Alexandroupolis

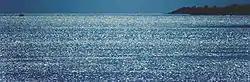
The Thracian Sea.

Alexandroupolis is about west of the delta of the Evros, 40 km from the border with Turkey, from Thessaloniki on the newly constructed A2 "Egnatia Odos" motorway, and from Athens. Around the city are small fishing villages like Makri and Dikella to the west, and suburban Maistros, Apalos, Antheia, Aristino, Nipsa, Loutra to the east, while north of the city are the Palagia, Avantas, Aissymi, and Kirki. At the 2001 census, the main city had a population of 48,885 and the municipal unit had a population of 52,720. The current metropolitan population is estimated at 70,000 inhabitants, and its area covers the southern portion of the regional unit, running from the Rhodope regional unit to the Evros Delta. Besides Alexandroupolis, its other largest settlements are the villages of Mákri (pop. 820), Ávas (497), Sykorráchi (309), Aisými (289), and Díkella (288).